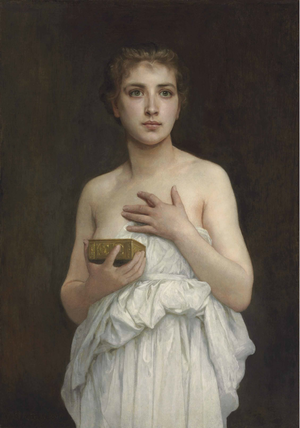
L'œuvre peinte de William Bouguereau est constitué de 828 peintures réalisées par l'artiste entre 1845 et 1905. Il est classé par ordre chronologique.